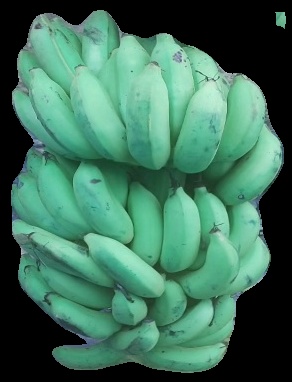
Variety: elakki-bale
Grade: grade2